Charles L. Carpenter

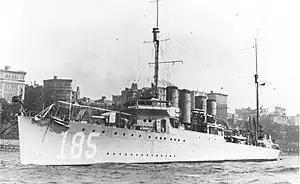
The former , later renamed USS "Doran" and finally called HMS "St. Mary's" by late 1940. This image is believed to be from about 1933, when the ship was on loan to the United States Coast Guard.

Carpenter was assigned to the newly renamed USS "Doran" as its commanding officer in early 1940. She had been named "Bagley" but was decommissioned on July 12, 1922. She served on loan from 1932 to 1934 with the United States Coast Guard. Her name was dropped on May 31, 1935, allowing the US Navy to reuse the name for a new ship by the same name, , a commissioned in 1936. From 1935 to late 1939, the ex-"Bagley" was referred to as "DD-185" (ex-"Bagley"). The start of World War II and the Royal Navy's dire need for destroyers saved her from the shipbreakers. She was refurbished in Philadelphia. "DD-185" was renamed "Doran" on December 22, 1939.